Chinese Eastern Railway

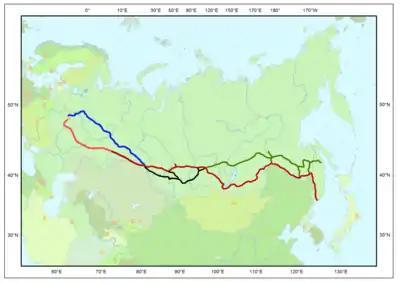
The Trans-Siberian Railway line around Manchuria in red; the Chinese Far East Railway, which runs across Manchuria, not shown. "(The Soviet Baikal Amur Mainline in green.)"

The Chinese Eastern Railway, a single-track line, provided a shortcut for the world's longest railroad, the Trans-Siberian Railway, from near the Siberian city of Chita, across northern Manchuria via Harbin to the Russian port of Vladivostok. This route drastically reduced the travel distance required along the originally proposed main northern route to Vladivostok, which lay completely on Russian soil but was not completed until a decade after the Manchurian “shortcut”.